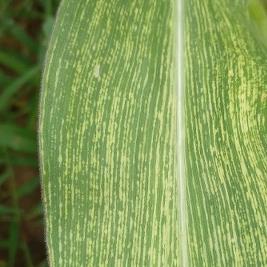
Crop: Maize
Condition: stripe-d